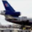
Label: airplane